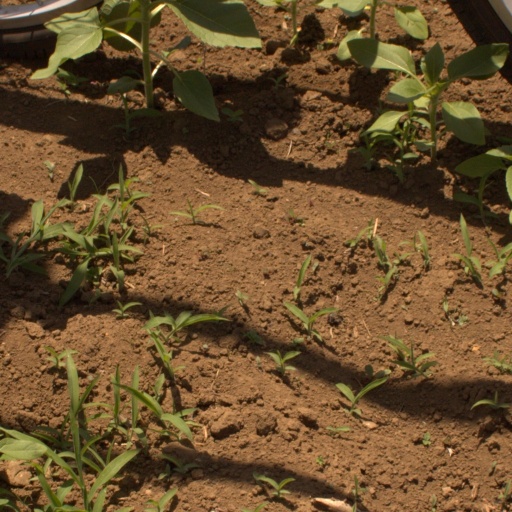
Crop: Jerusalem artichoke